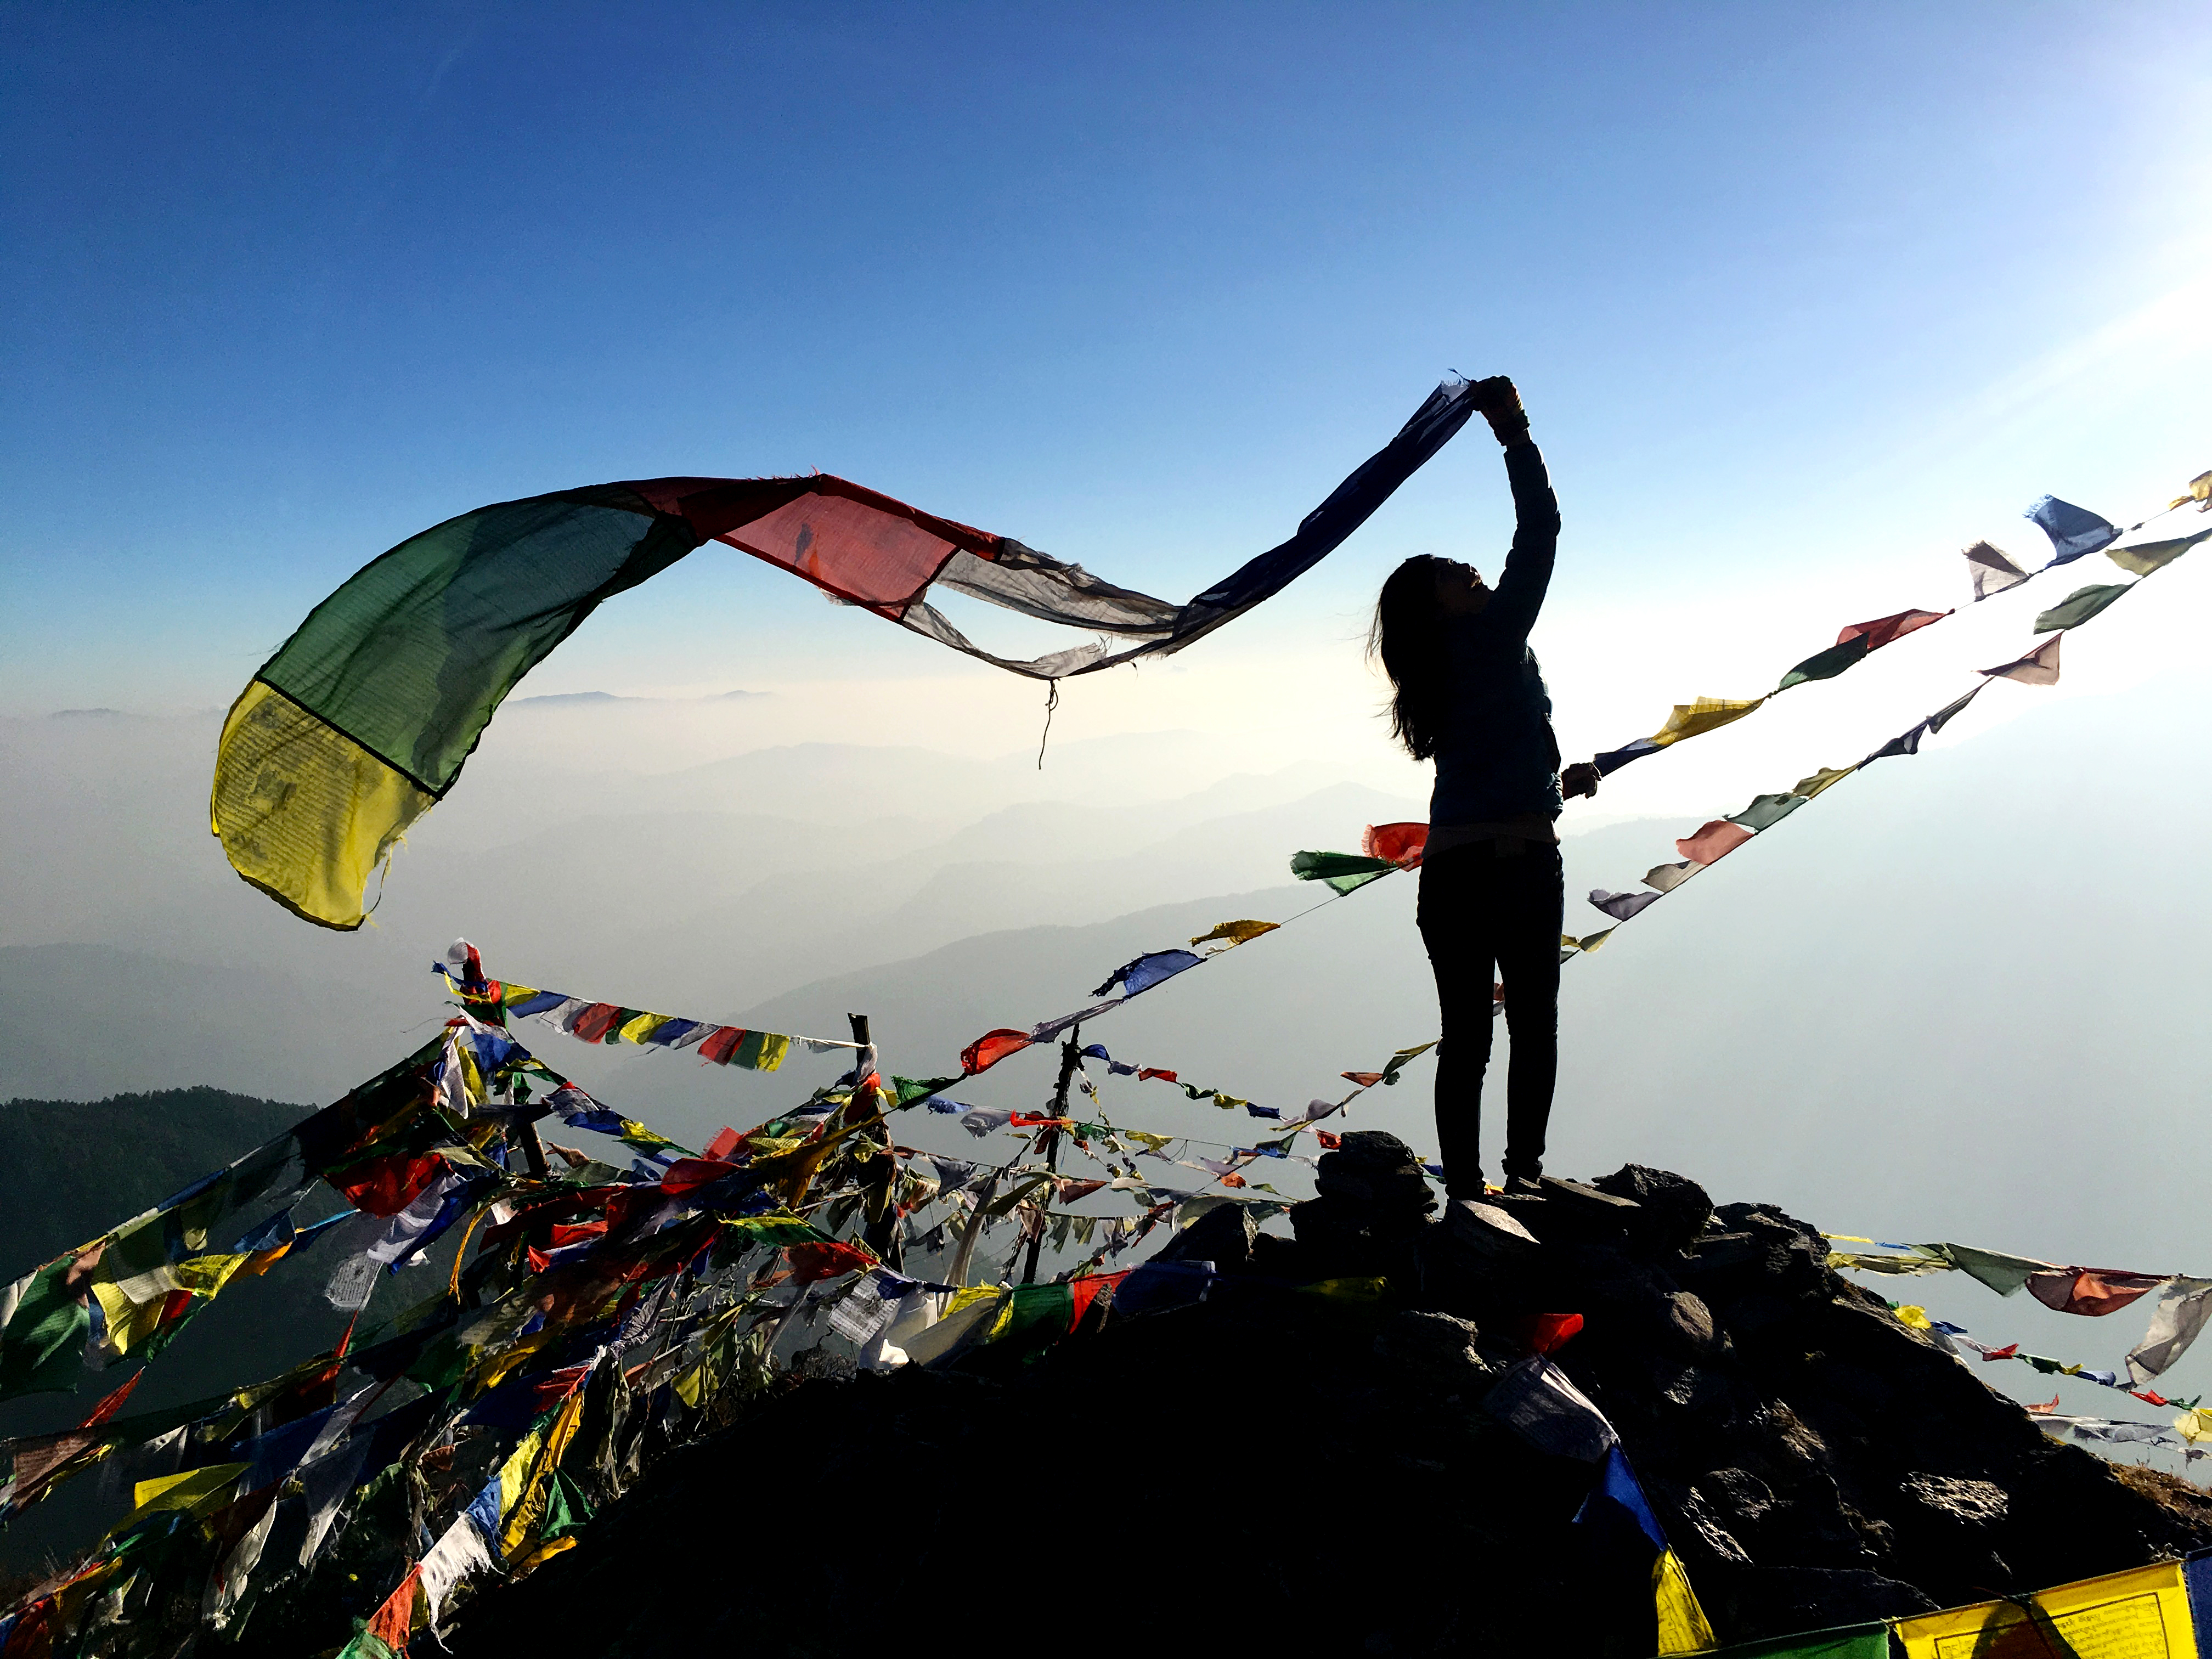
nature, travel, sky, fun, windsports, air sports, kite sports, extreme sport, paragliding, wind, leisure, rock